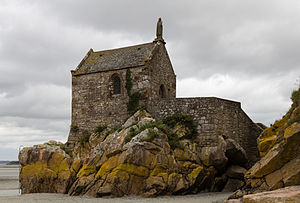
Mont Saint-Michel / Historiske monumenter
Mont Saint-Michel er en tidevandsø og kommune i regionen Basse-Normandie i Normandiet, Frankrig. Den er beliggende cirka 1 km fra landets nordkyst, ved udmundingen af Couesnon-floden og nær Avranches. Indbyggertallet var i 1999 blot 50.